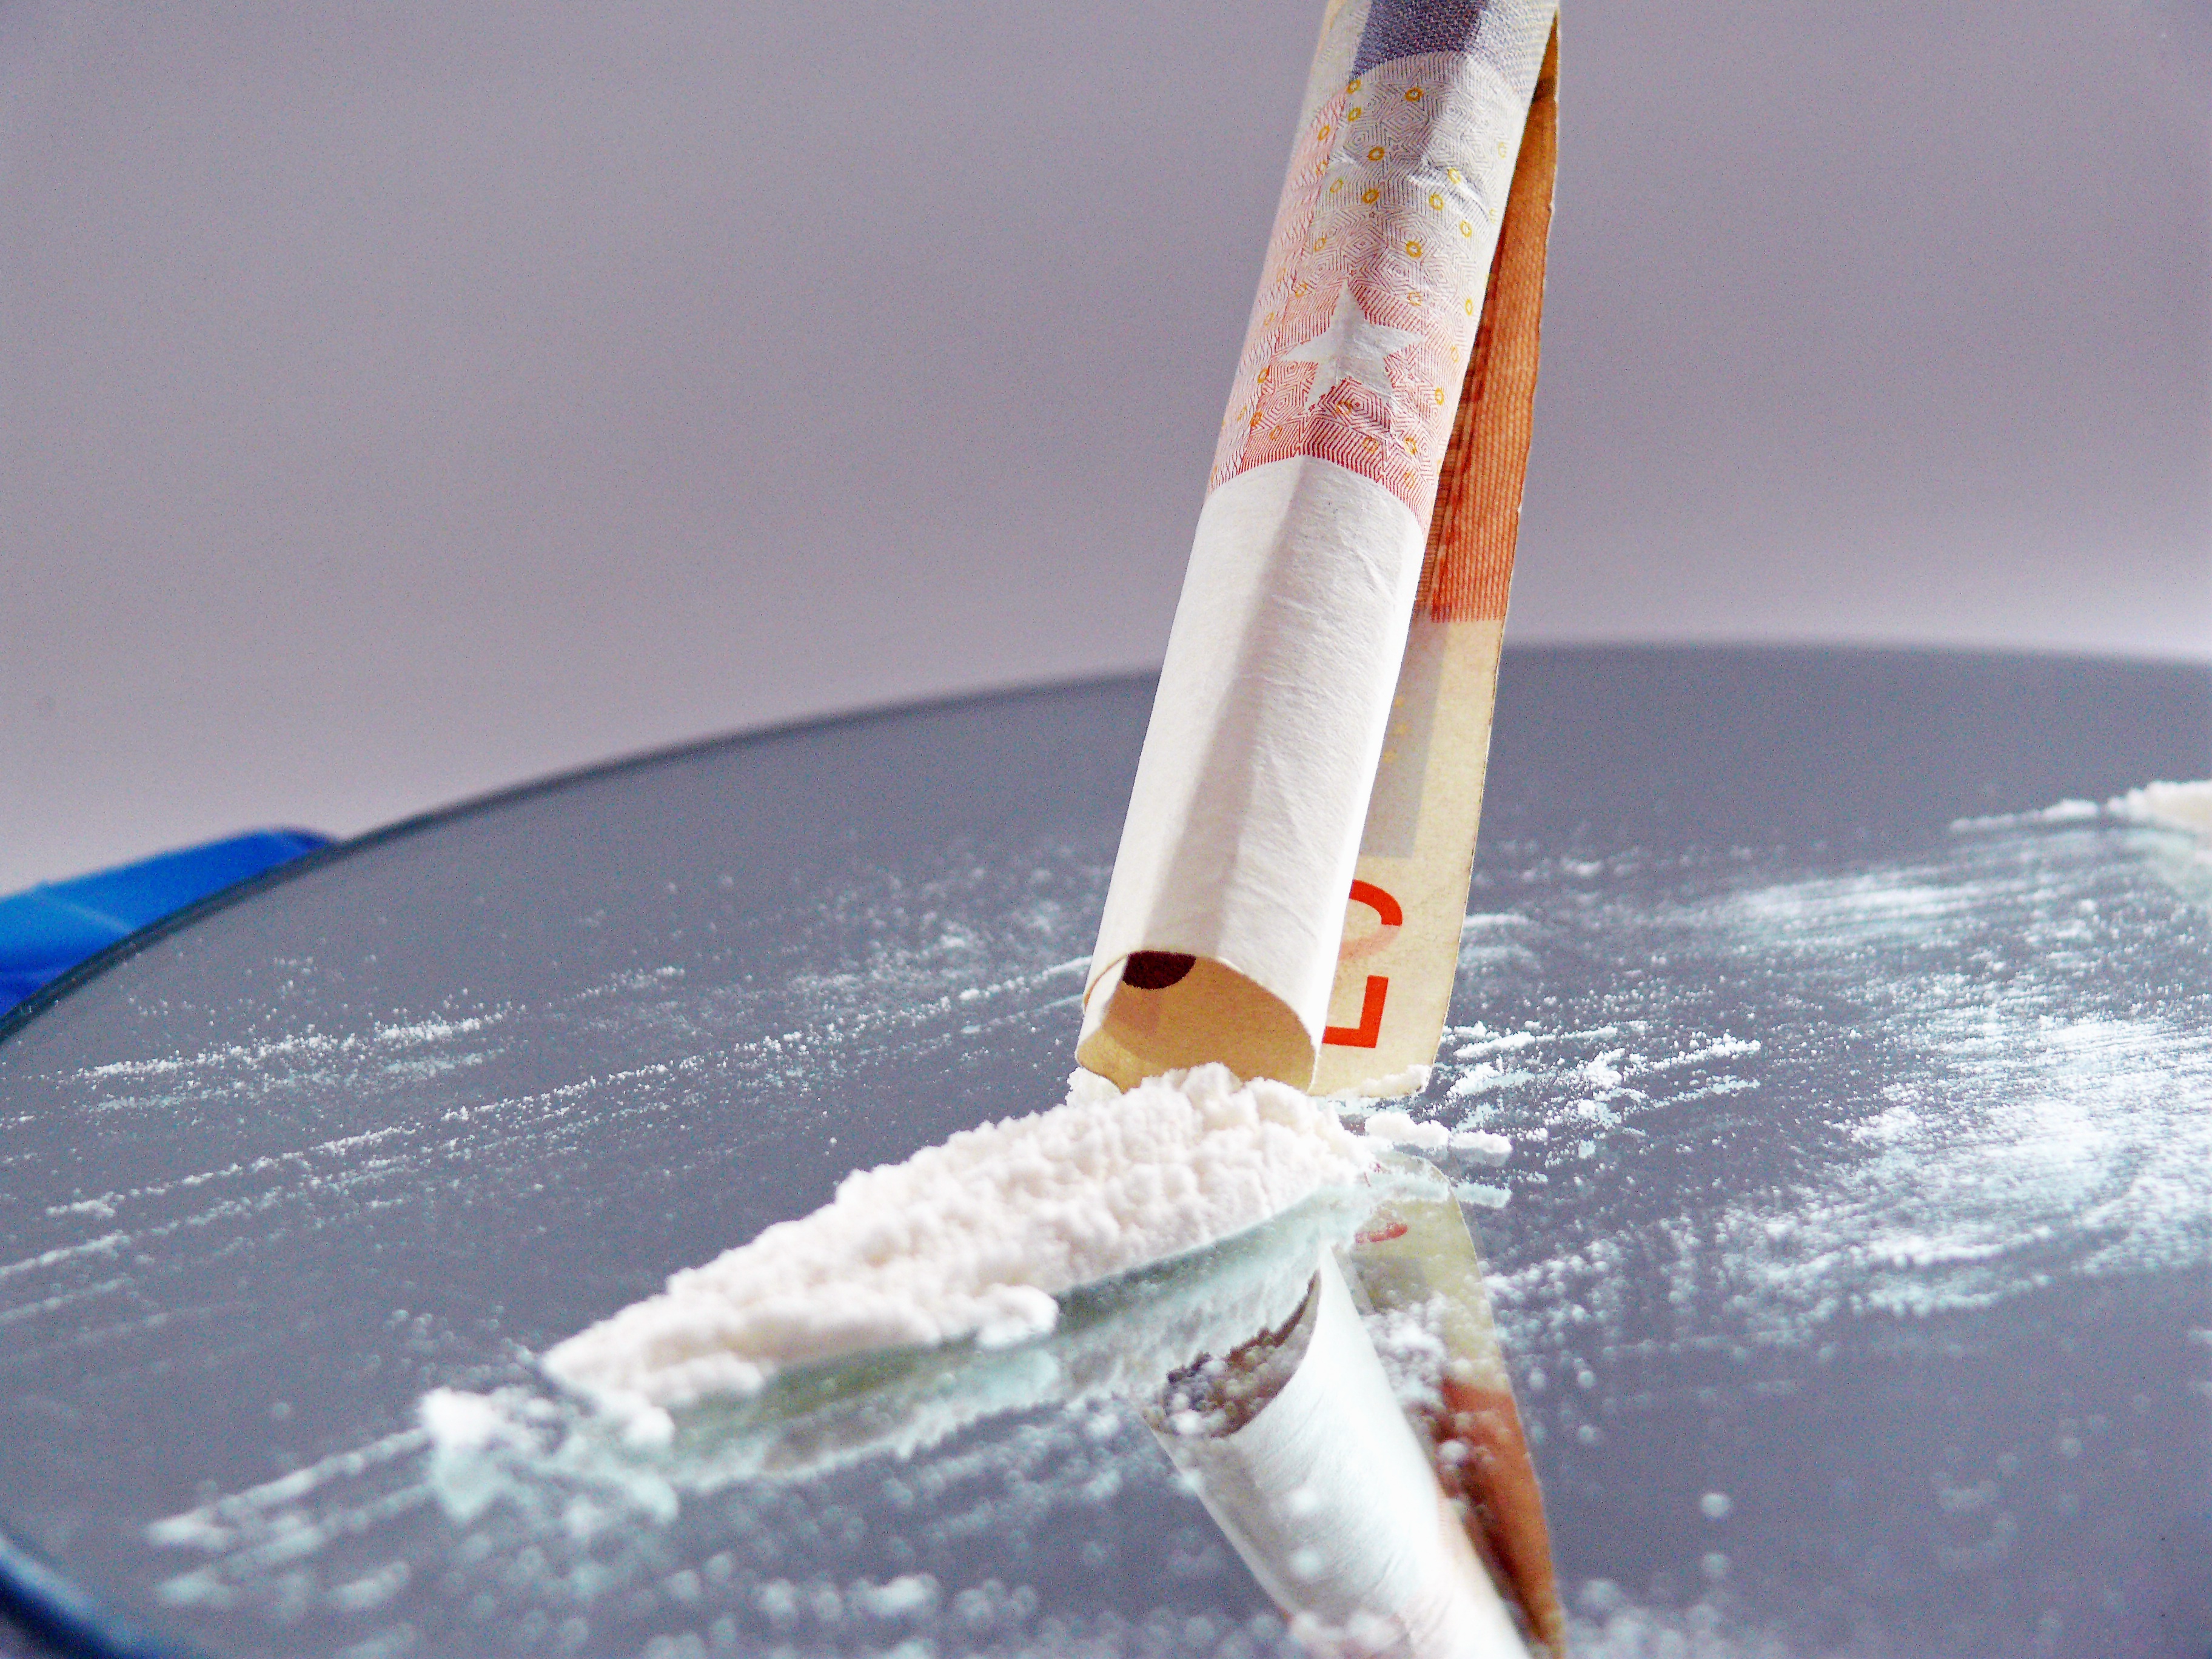
boat, vehicle, surfboard, sailboat, noise, addiction, request, greed, dependent, addicted, intoxicated, surfing equipment and supplies